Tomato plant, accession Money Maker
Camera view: horizontal (90 deg, fisheye); turntable rotation: 60 degrees
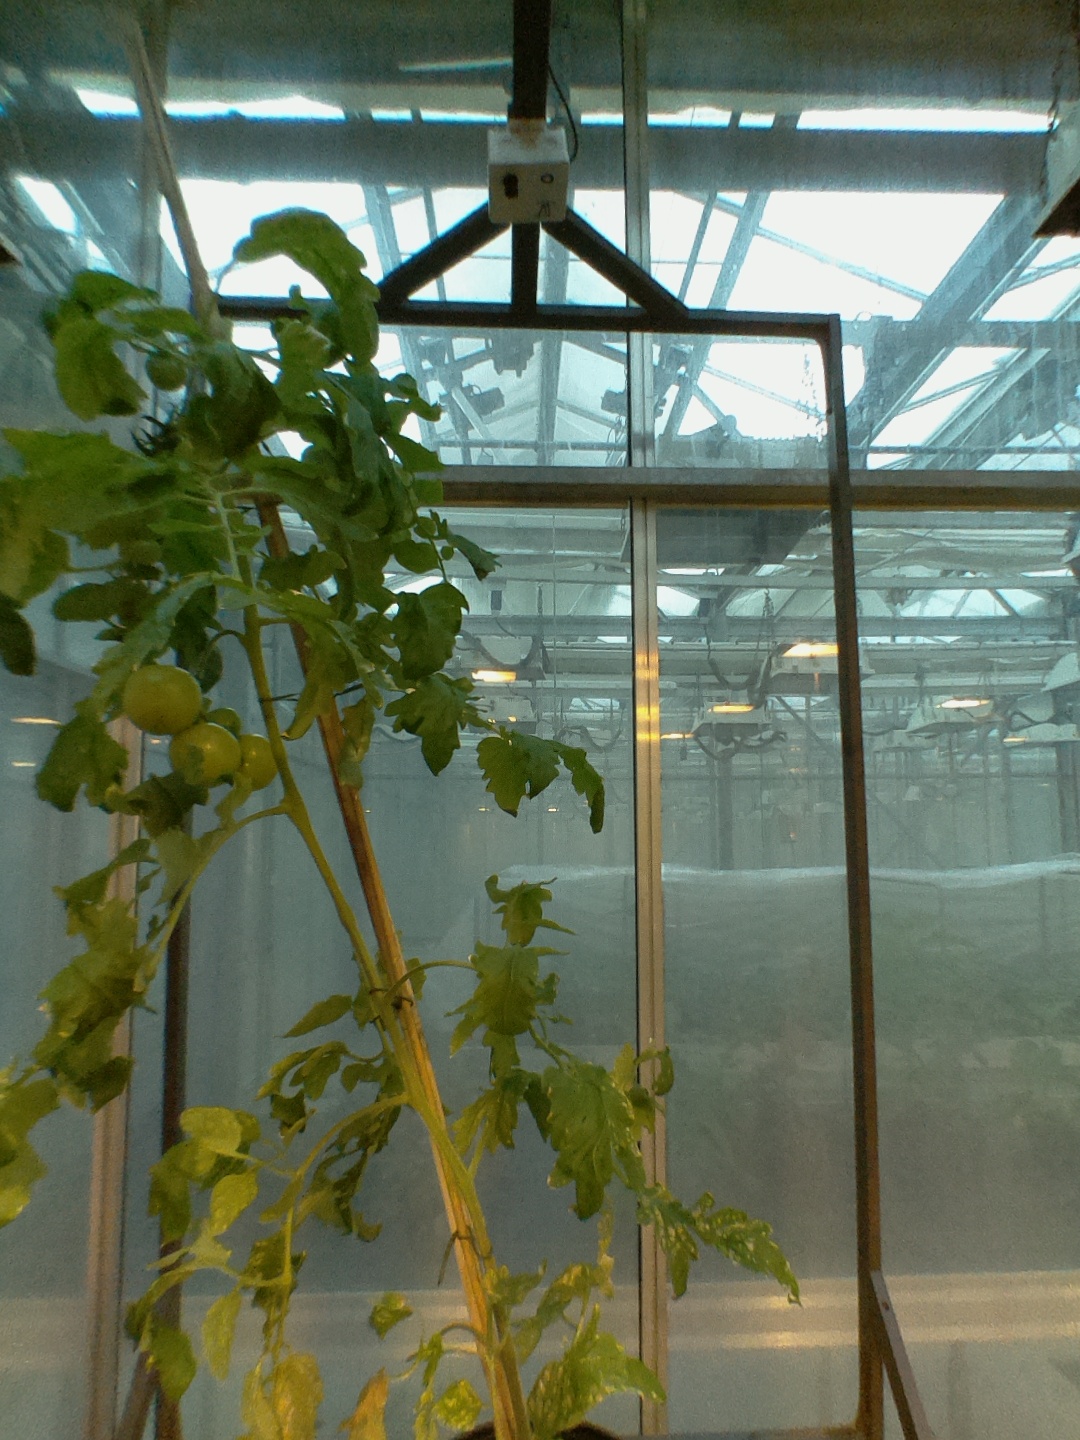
BBCH growth stage 76: 60%-70% of final fruit size